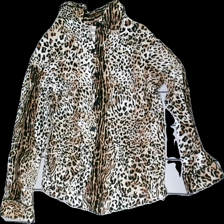
View: front
Type: Blouse
Category: Ladies
Brand: Not in the list
Brand text on label: GPFERDGARTEN
Colors: Beige, Black
Material: 100% Viscose
Pattern: Animal print
Cut: Regular
Season: All
Price range: 50-100
Recommended usage: Reuse